Line–line intersection

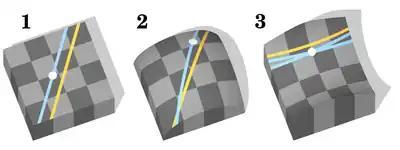
From left to right: Euclidean geometry, spherical geometry, and hyperbolic geometry

In hyperbolic geometry, given any line and any point, there are infinitely many lines through that point that do not intersect the given line.